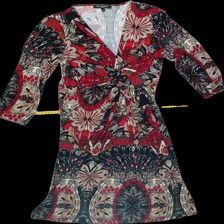
View: front
Type: Dress
Category: Ladies
Brand: Not Applicable
Colors: Red, Black, White, Beige, Grey, Brown
Material: 100%polyester
Pattern: Floral print
Size: L
Trend: No trend
Stains: No
Price range: 50-100
Recommended usage: Reuse